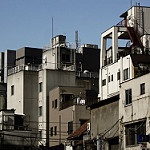
Scene: Outdoor